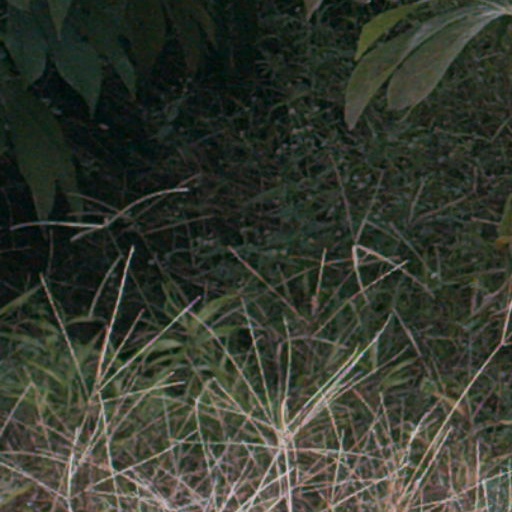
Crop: cassava